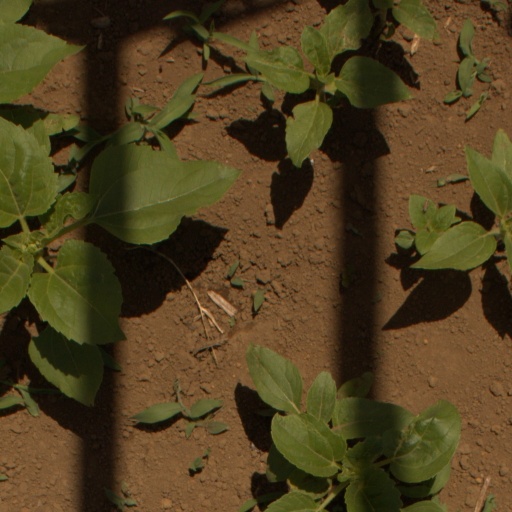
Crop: Jerusalem artichoke